Much-Binding-in-the-Marsh

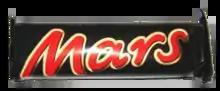
Mars, the sponsors of the series while on Radio Luxembourg

Although the BBC promised a new series for the following year to Murdoch, Horne and Costa to ensure they did not look for work elsewhere, they accepted an offer from Radio Luxembourg for £50,000 for one series. The BBC were angered and concerned by the move of the series to Radio Luxembourg, but as none of the performers were under contract to the organisation at that point, they were not constrained by the restrictive clause in most BBC contracts that stopped its performers working for the BBC's competitors. As they could not prevent Horne and Murdoch from working for Radio Luxembourg, the BBC withdrew its offer of a series the following year and did not renew its contract with Horne to return as the chairman of "Twenty Questions".